Shakespeare authorship question

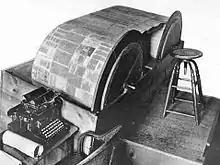
Orville Ward Owen constructed a "cipher wheel" that he used to search for hidden ciphers he believed Francis Bacon had left in Shakespeare's works.

Shakespeare's authorship was first openly questioned in the pages of Joseph C. Hart's "The Romance of Yachting" (1848). Hart argued that the plays contained evidence that many different authors had worked on them. Four years later Dr. Robert W. Jameson anonymously published "Who Wrote Shakespeare?" in the "Chambers's Edinburgh Journal", expressing similar views. In 1856 Delia Bacon's unsigned article "William Shakspeare and His Plays; An Enquiry Concerning Them" appeared in "Putnam's Magazine".